Shepherd Building Group

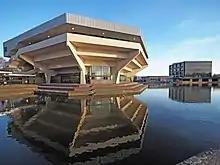
Central Hall, University of York

Shepherd Group introduced prefabricated, relocatable buildings under the "Yorkon" brand in 1980. By 1987 they outsold the portable cabins. A heavily insulated "Pullman" variant earned subsidiary Portakabin Ltd a Queens Award for Technological Achievement in 1992.